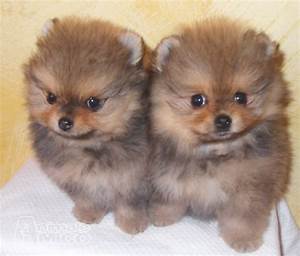
Label: dog